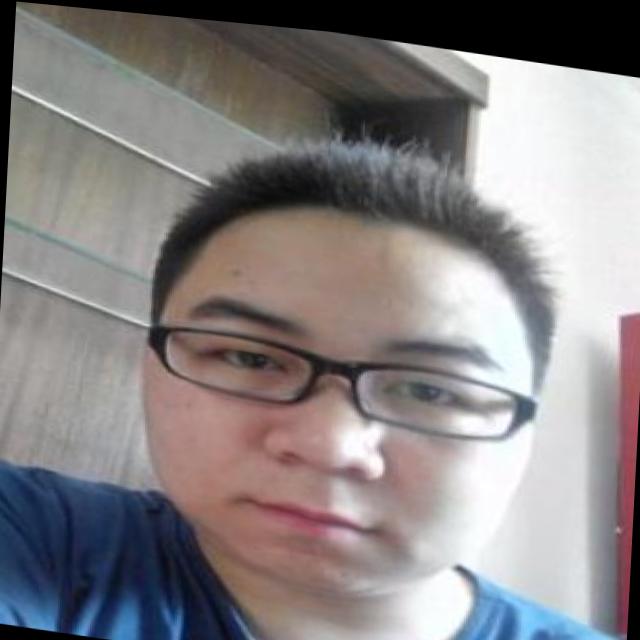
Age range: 21-44